Ranade Institute

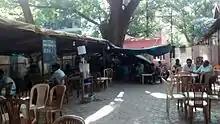
Canteen Ranade

The department changed the nomenclature of its Master’s programme to Master of Arts (Mass Communication and Journalism) and revised its syllabus from academic year 2003-04.